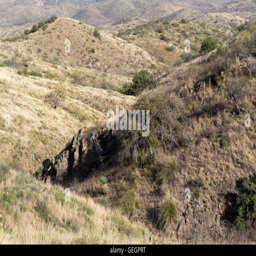
the northern foothills twisting below geographical feature .